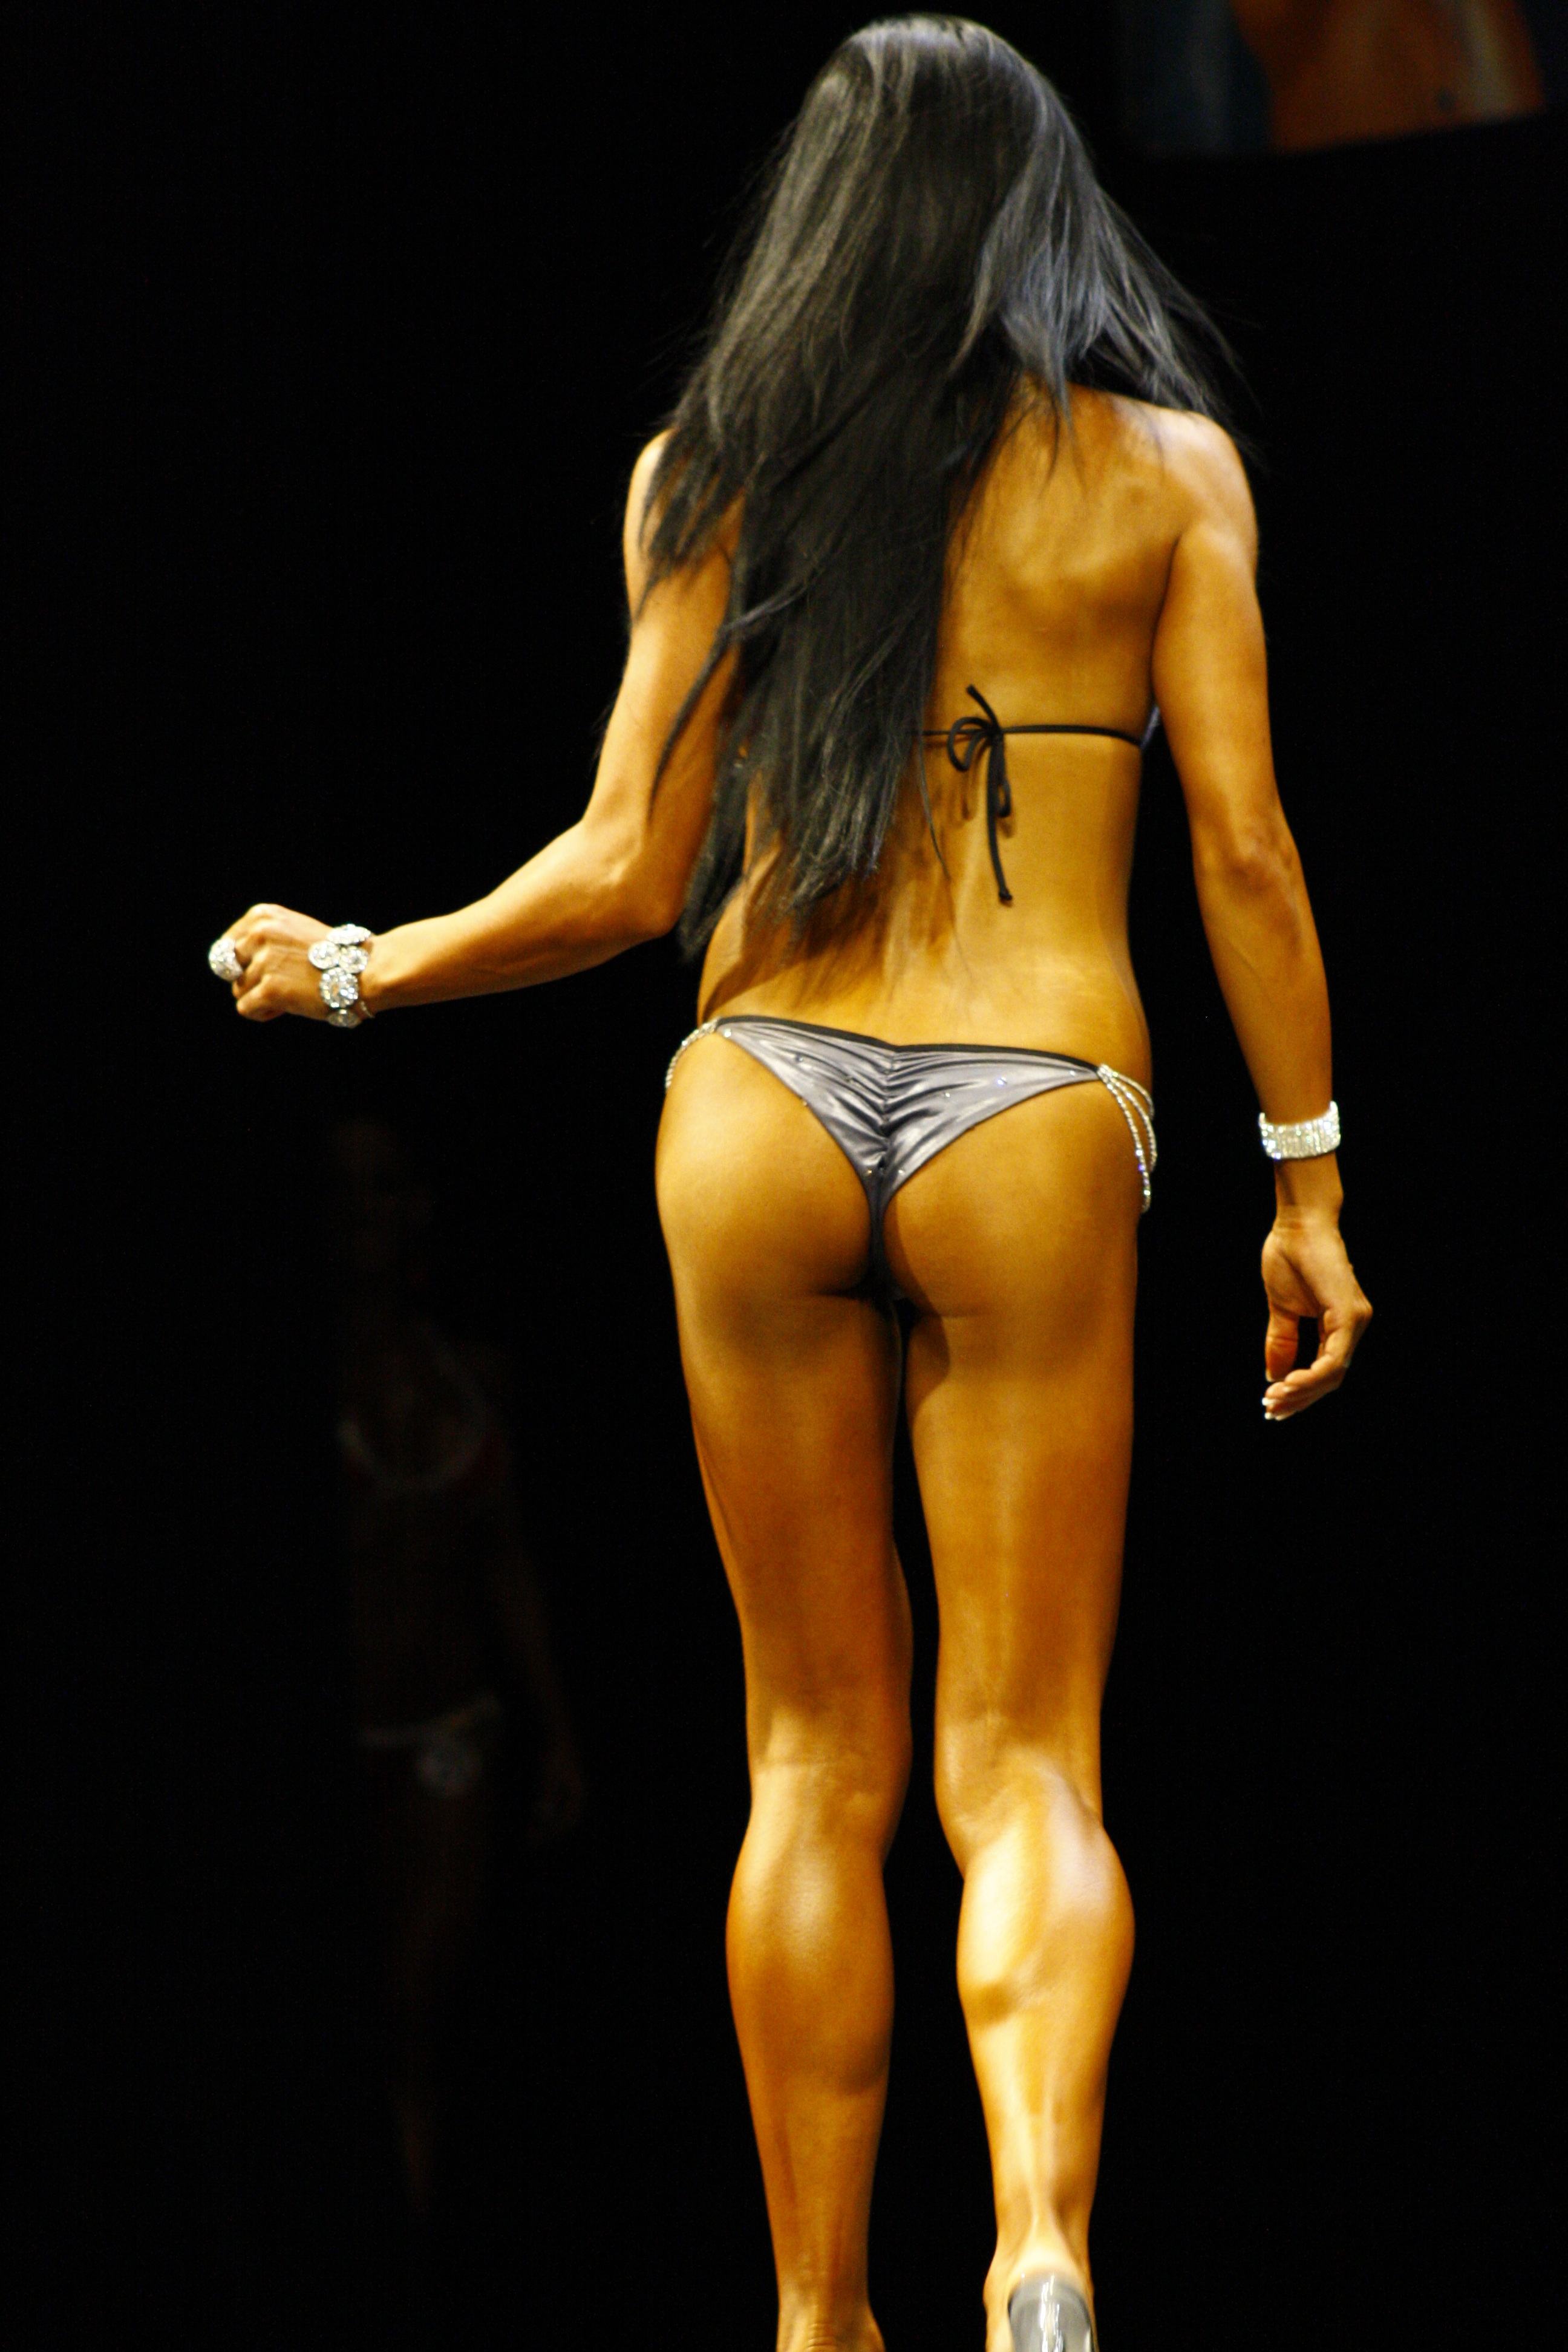
leg, model, arm, fitness, muscle, chest, human body, thigh, bodybuilding, abdomen, supermodel, active undergarment, erotic dance, fitness and figure competition